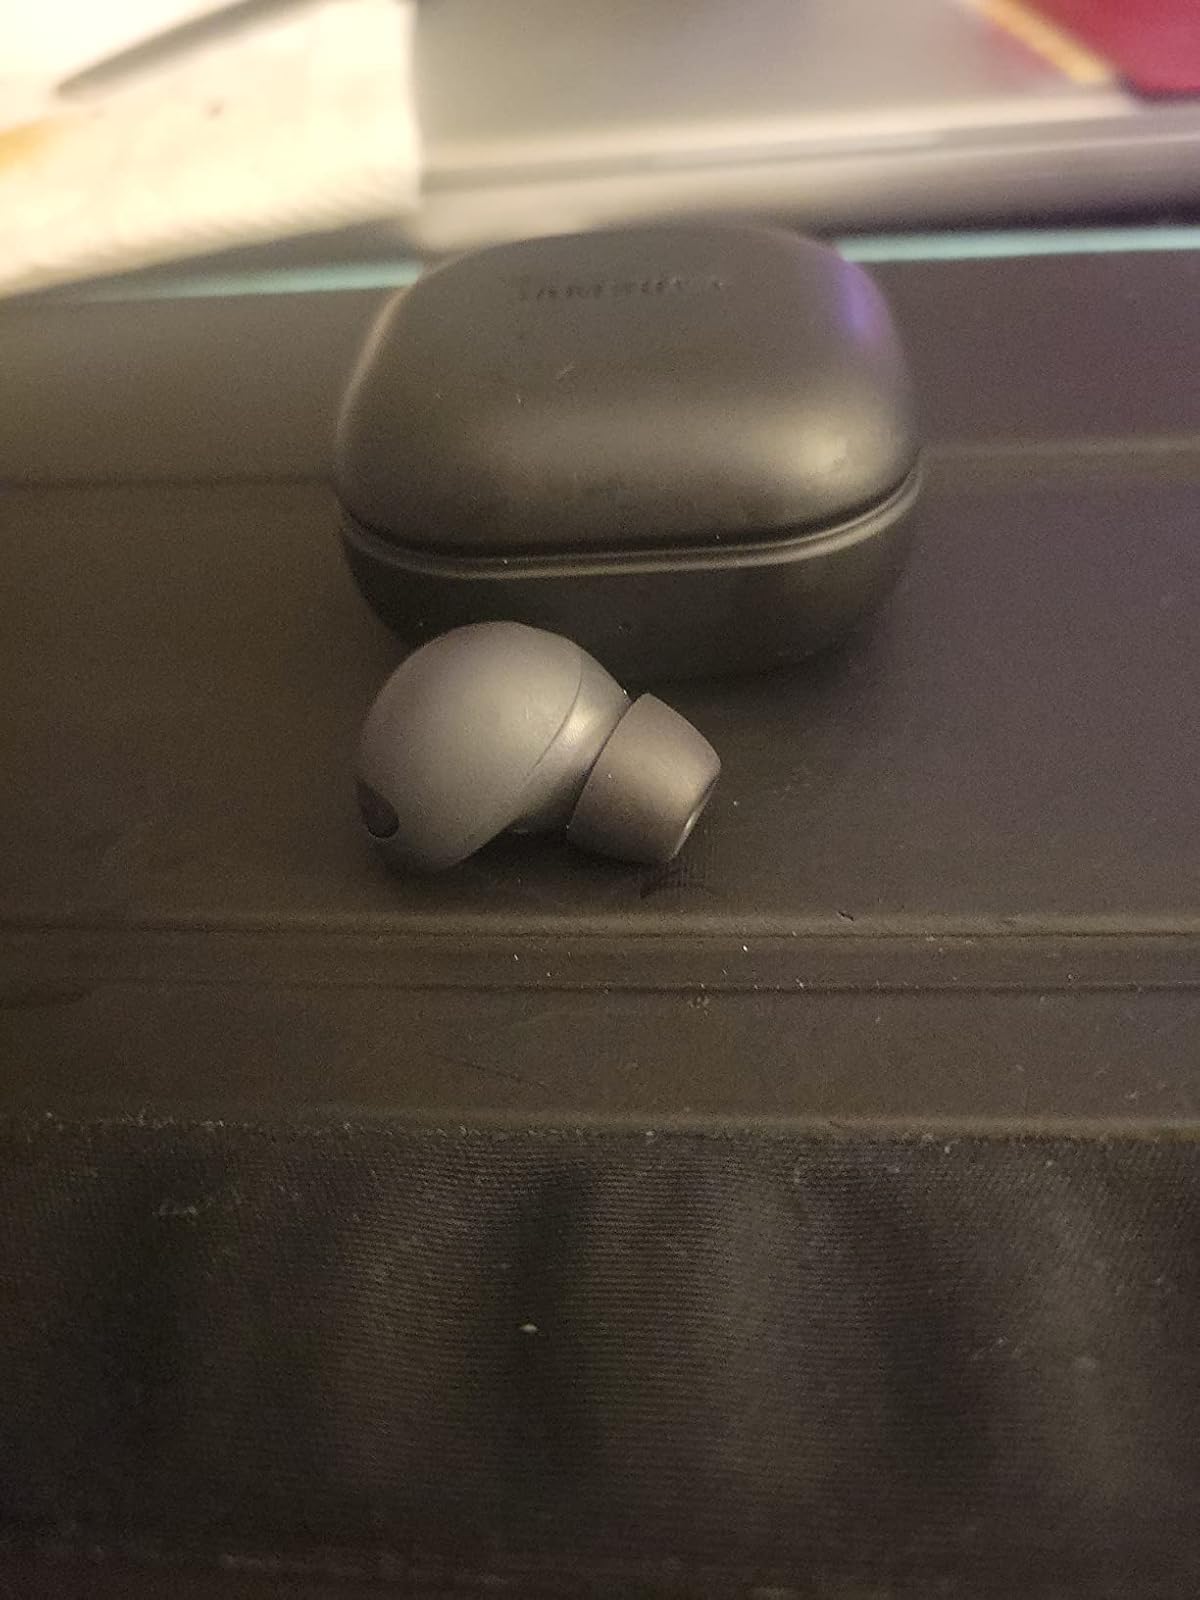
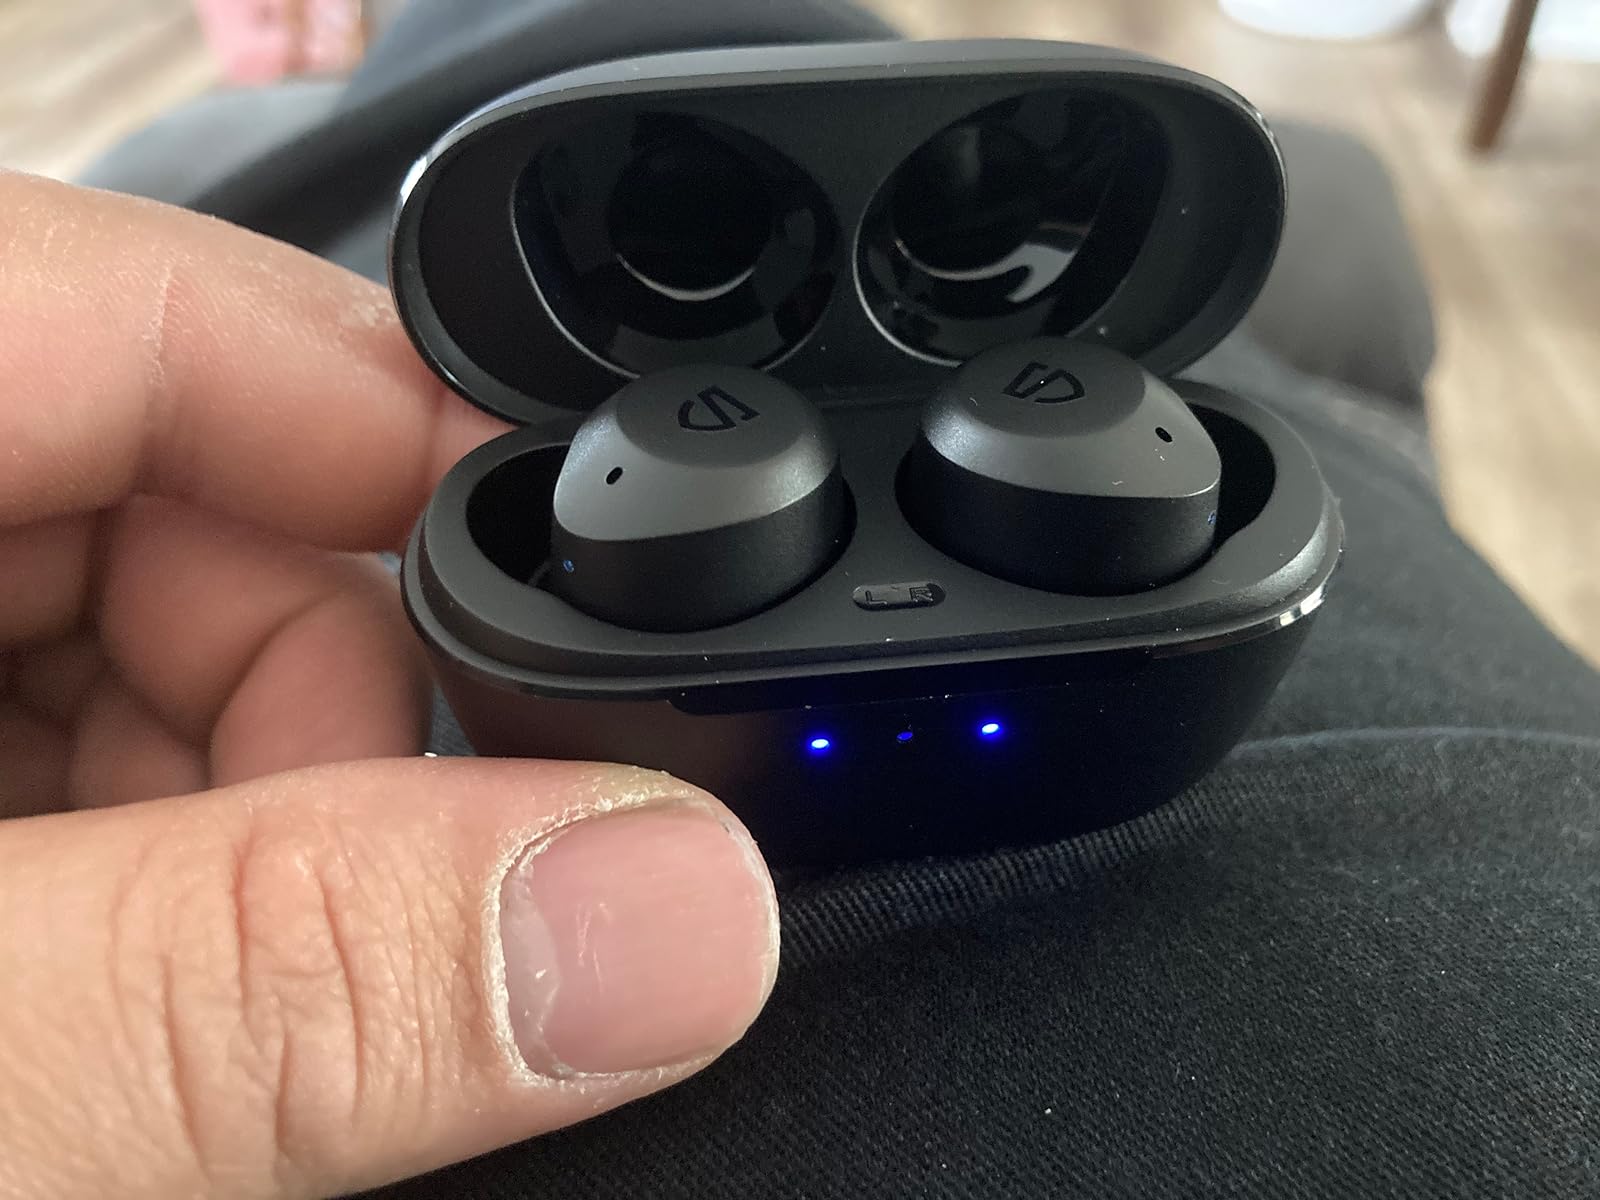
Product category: earbuds
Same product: no